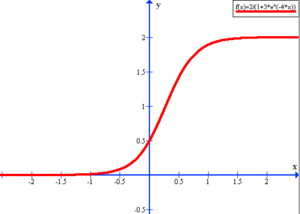
Logistisk vækst
Grafen for logisitisk vækst er tegnet med rød.
Grafen for logisitisk vækst er tegnet med rød
"Logistisk vækst er en matematisk model for, hvordan eksempelvis en population af bakterier udvikler sig. Logistisk vækst er også blevet anvendt til at bekskrive, hvordan et områdes indbyggere øges til et en maksimal øvre grænse. Den logistiske vækst kan forstås som en eksponentiel vækst med et maksimum. Den logistiske væksts graf er opstået ved at ""klippe"" den eksponentielle væksts graf i stykker og så spejlvende den nederste del af den eksponentielle væksts graf.